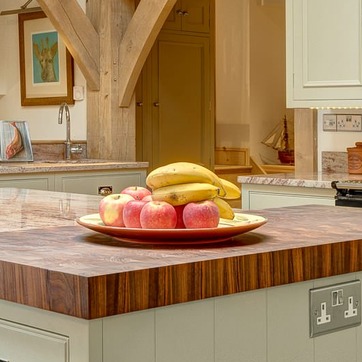
Material: food